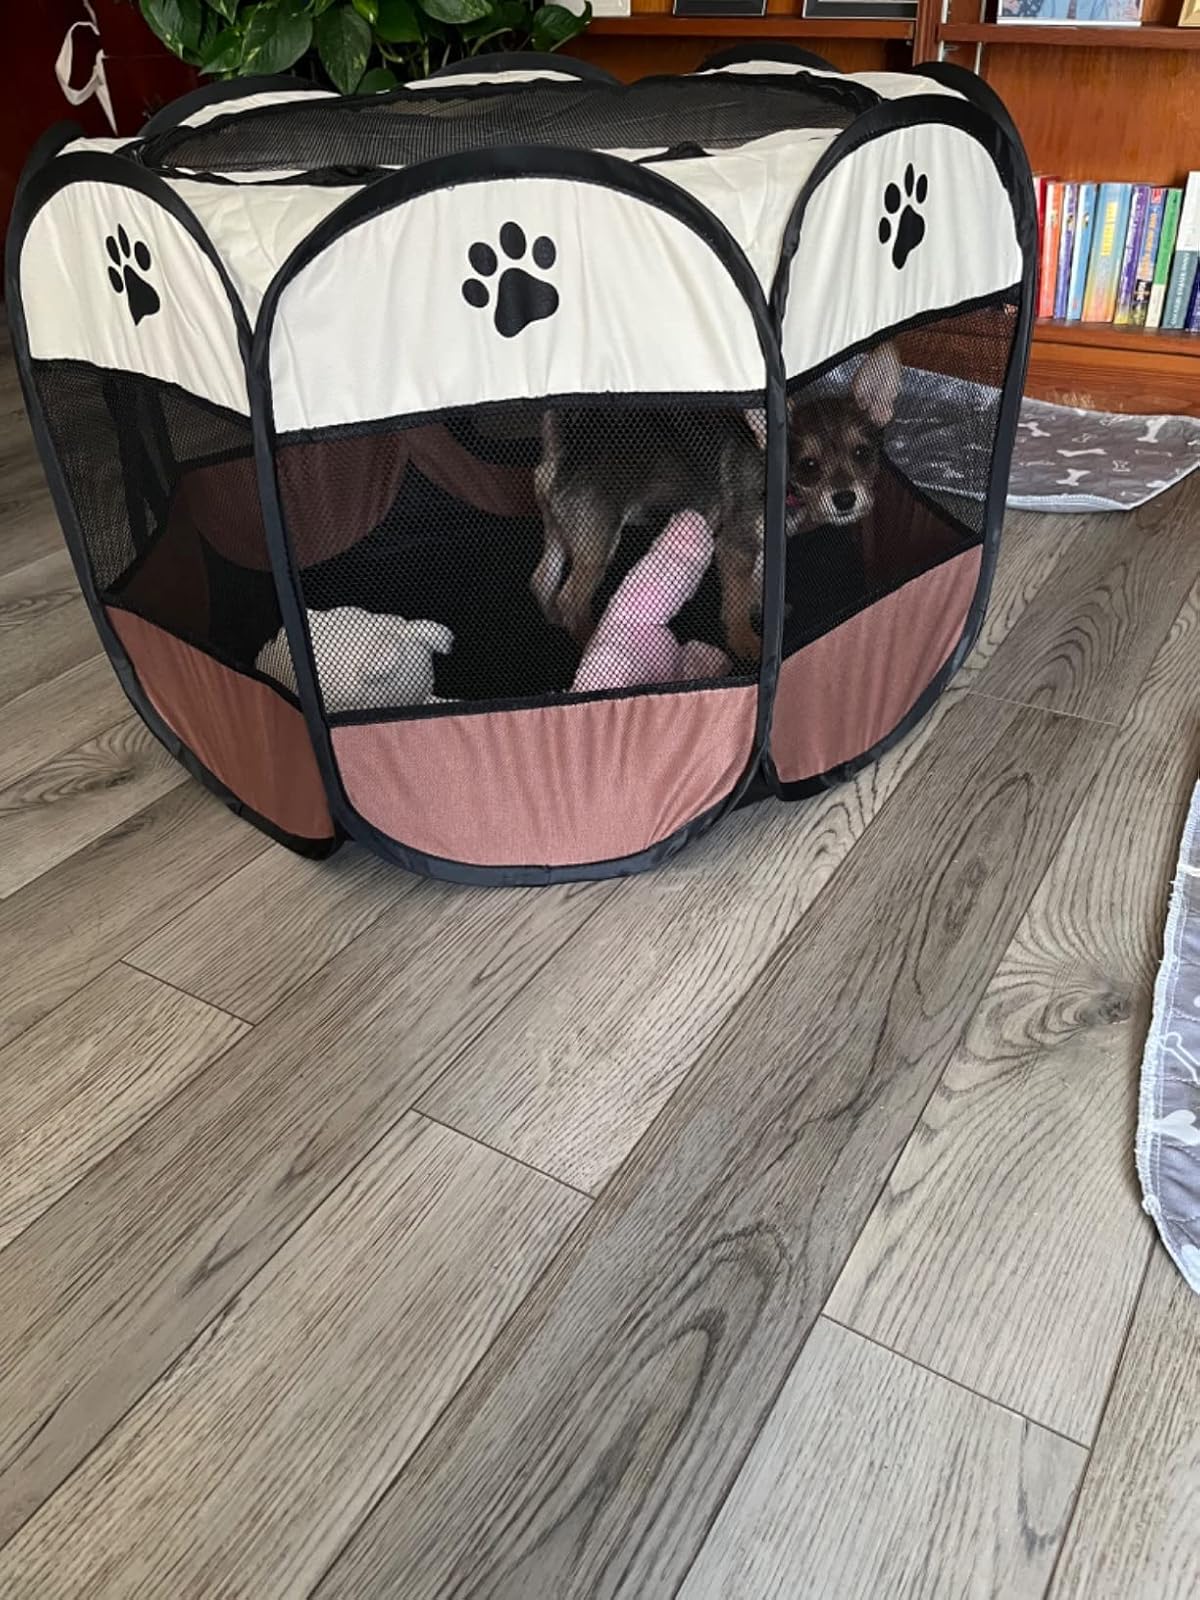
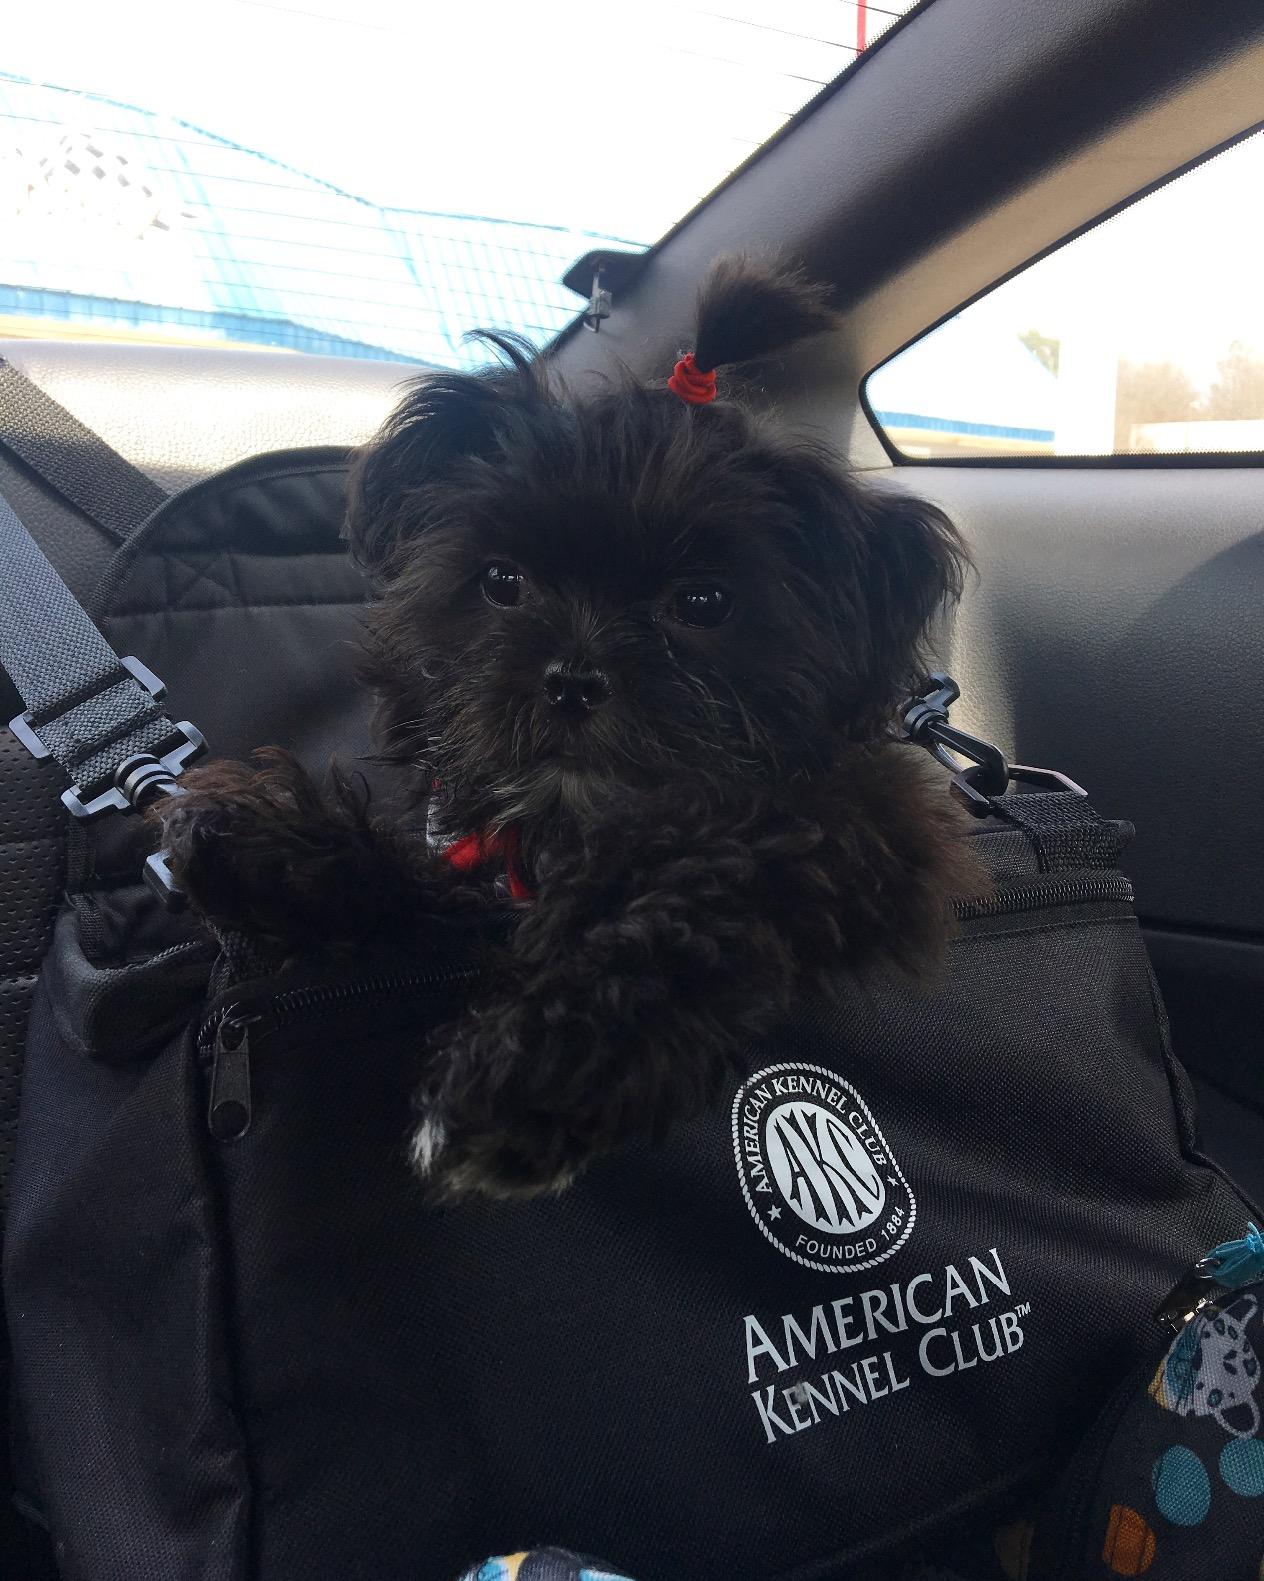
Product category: items_kennel
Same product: no